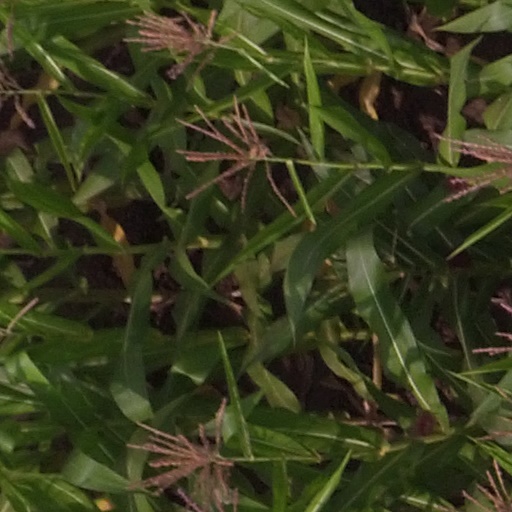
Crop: maize; corn